Jason Shawn Alexander

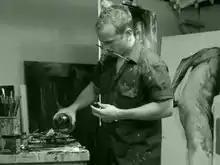
Alexander at work in his Los Angeles studio

Jason Shawn Alexander or J. Alexander (born 1975) is an American painter, illustrator and draftsman.